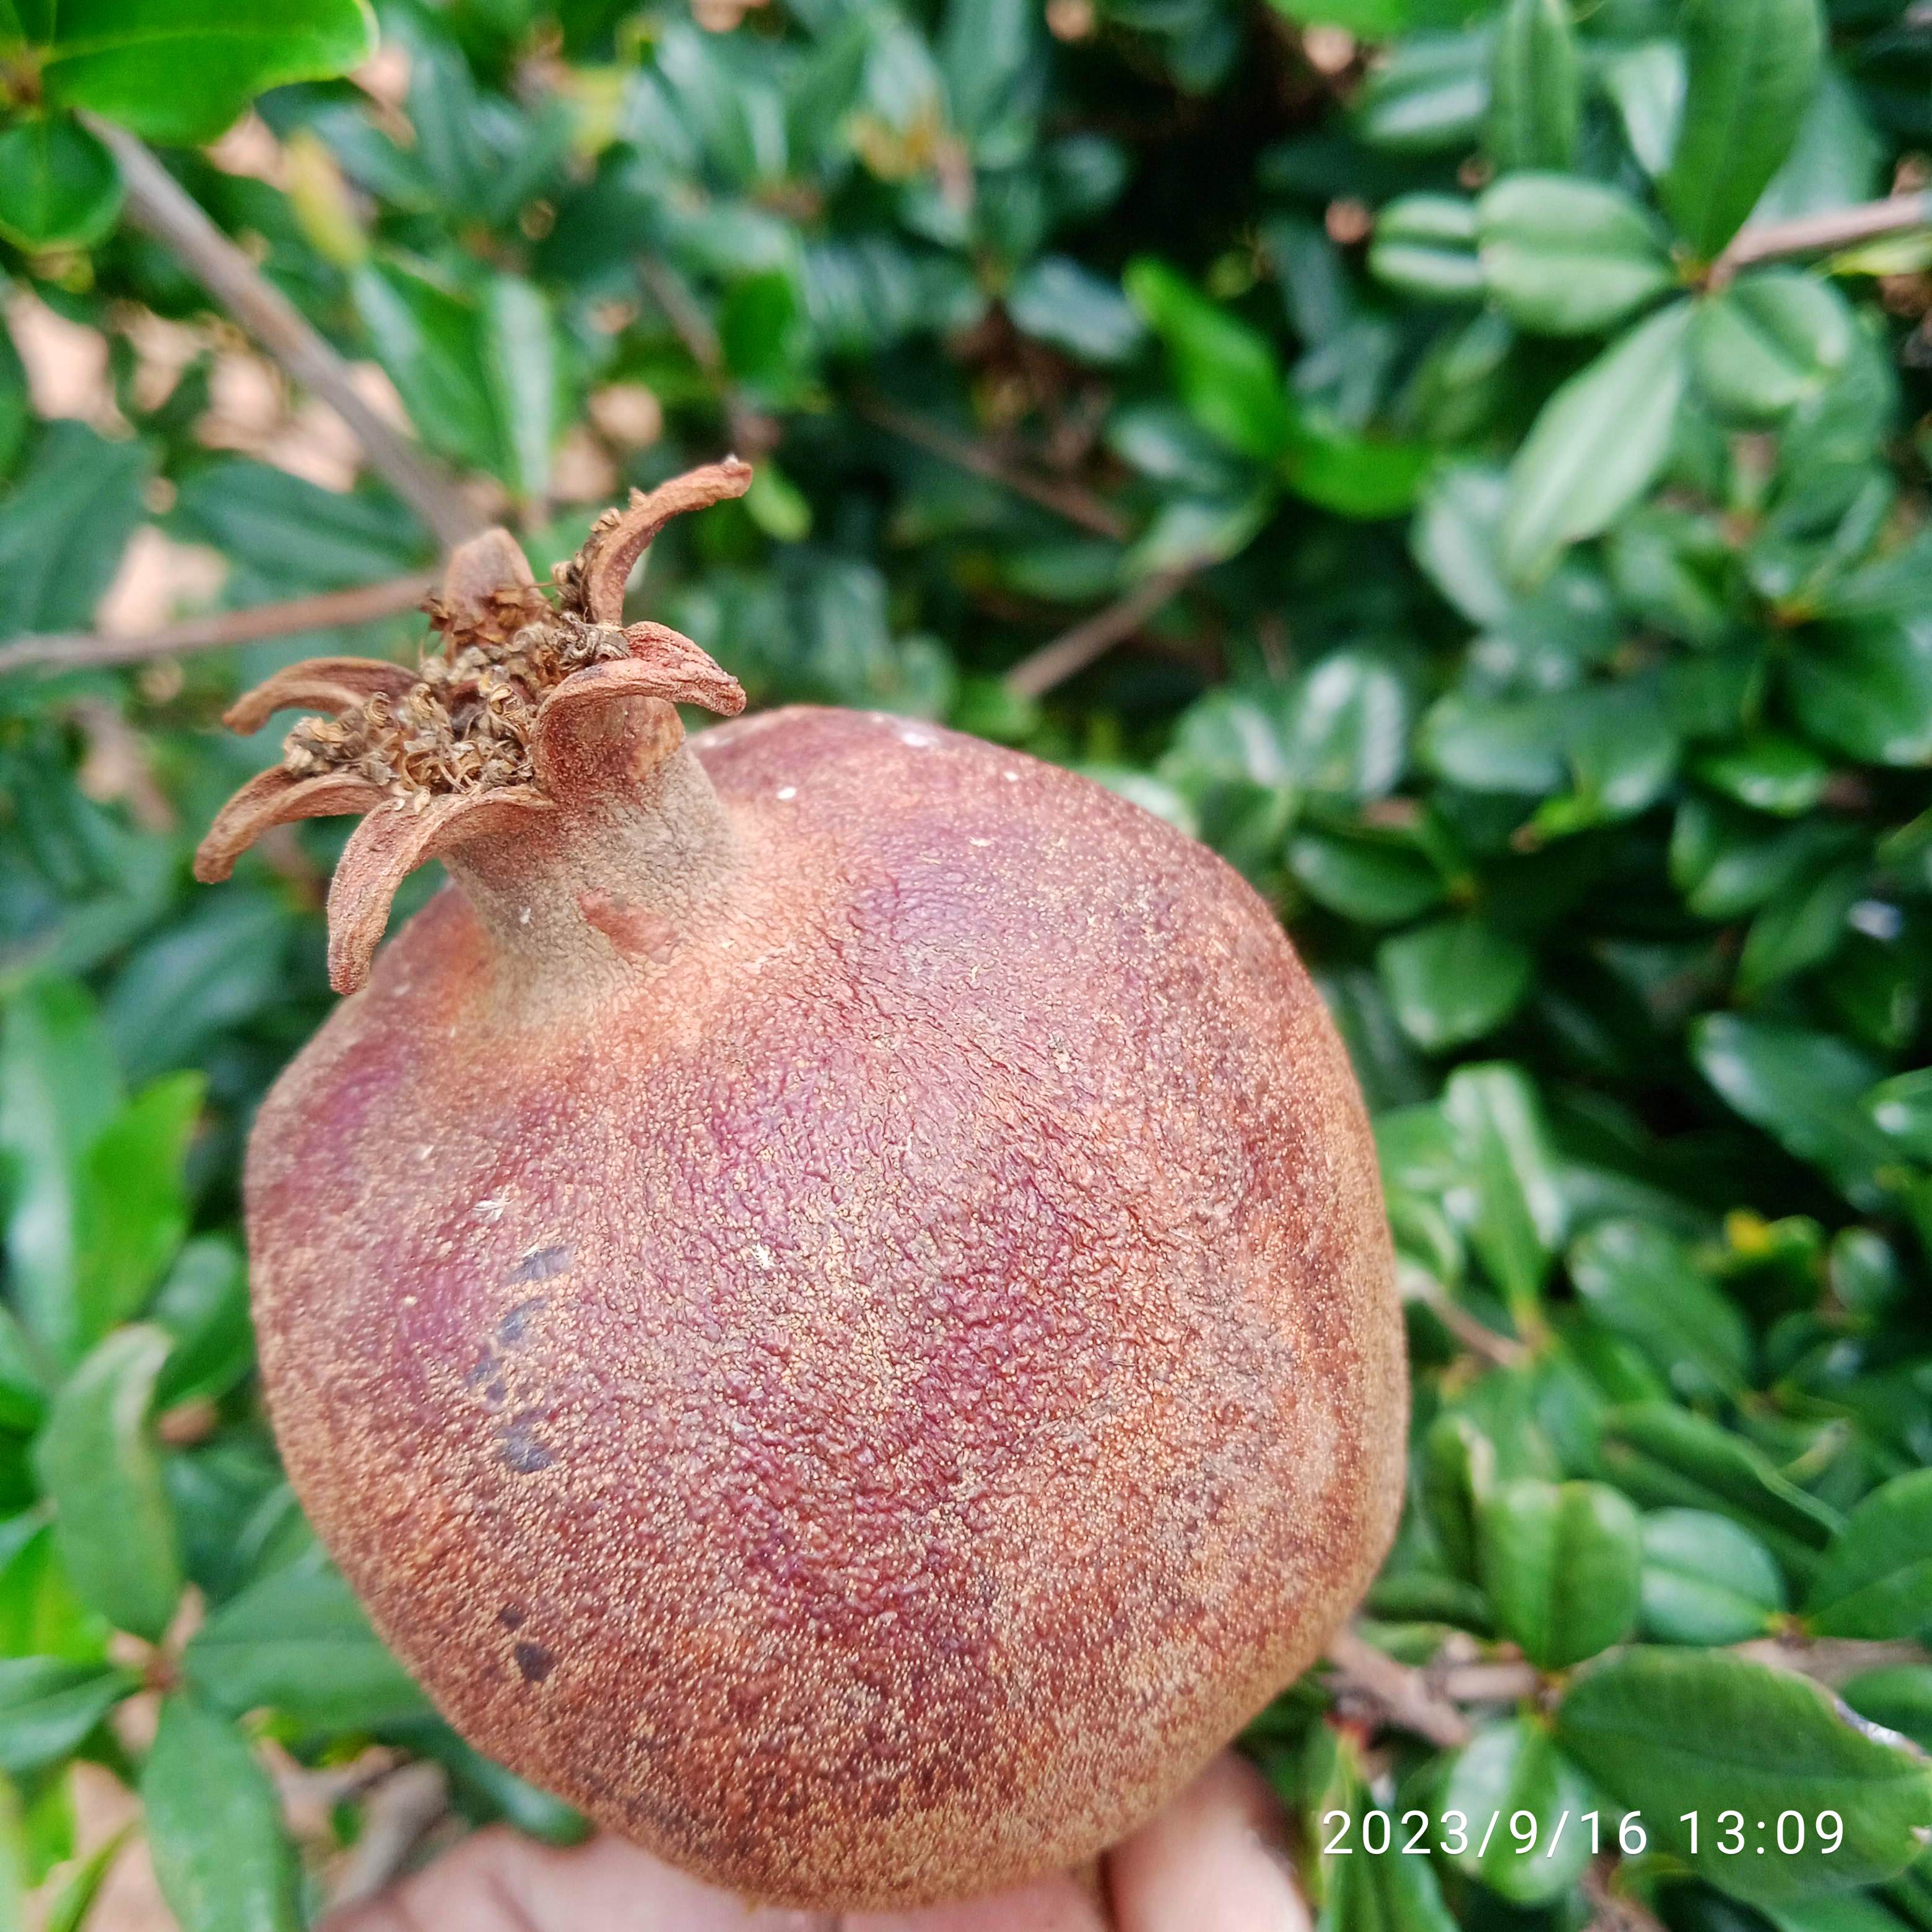
Label: Alternaria